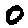
Label: 0